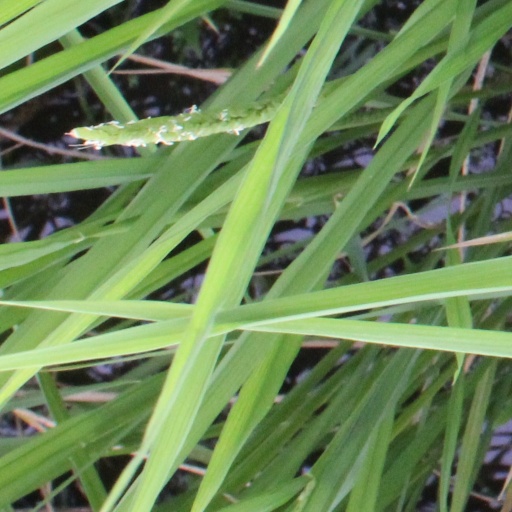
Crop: rice